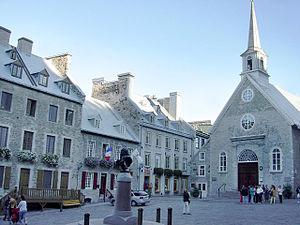
L'Église Notre-Dame-des-Victoires, à Place Royale dans le Vieux-Québec, Québec, Canada.
L'église Notre-Dame-des-Victoires de Québec est la plus vieille église du Canada. Située sur la place Royale, dans le Vieux-Québec, elle est construite sur les vestiges de la seconde habitation de Champlain.